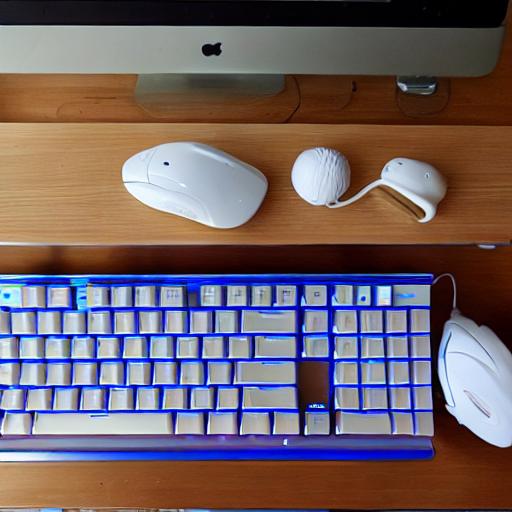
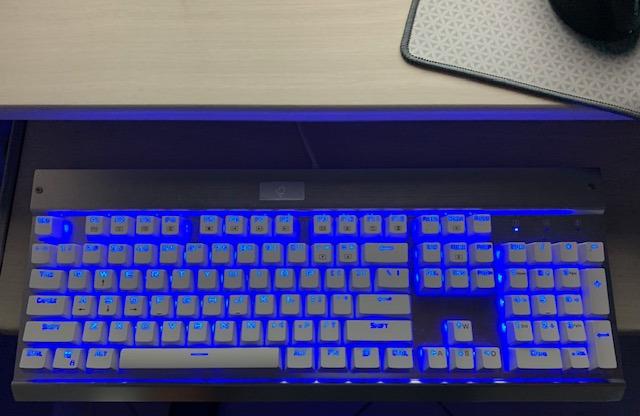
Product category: keyboard
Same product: no